Axel Witsel

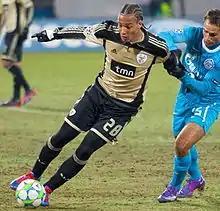
Witsel playing for Benfica against Zenit in 2012

He scored the opening goal in a 4–1 thrashing of Vitória de Guimarães in the Taça da Liga on 9 January 2012. He then assisted Nolito in a 4–1 league defeat of Vitória de Setúbal. Witsel scored his fourth goal against Santa Clara on 18 January in a Taça da Liga match. Benfica reached the final on 14 April against Gil Vicente and Witsel was awarded the Man of the Match award as Benfica claimed their fourth Taça da Liga title with a 2–1 victory.